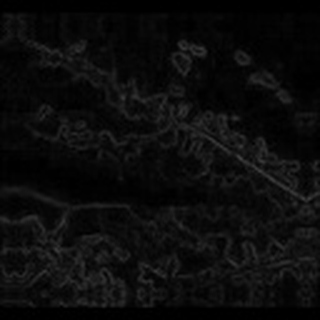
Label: cotton_bacterial_blight